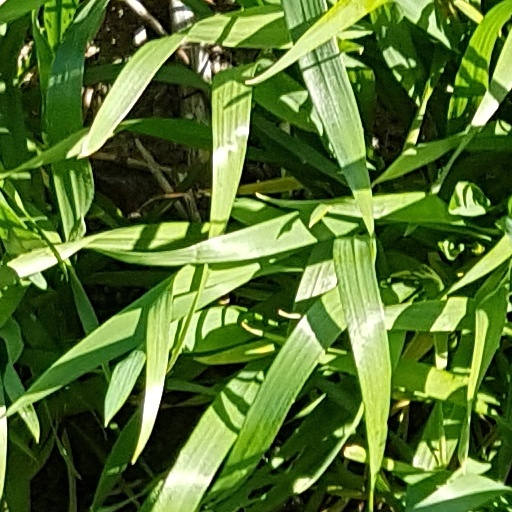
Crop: wheat